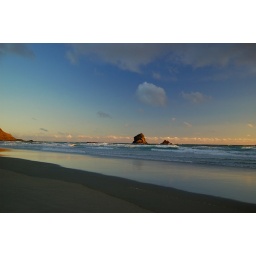
Secluded beach near Dunedin Nz, where you can see sea lions and penguins, and also beautiful sunsets!